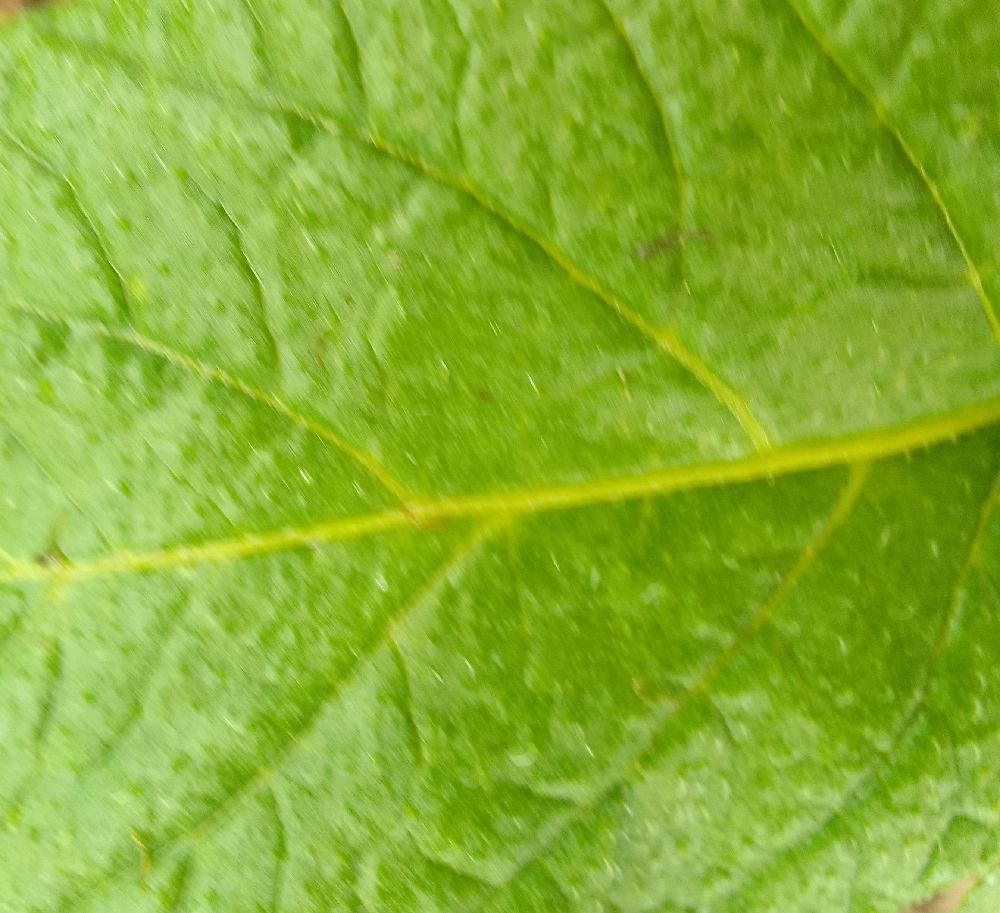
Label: Healthy